Trinity House

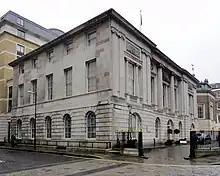
Trinity House headquarters at Tower Hill, London, built in 1796.

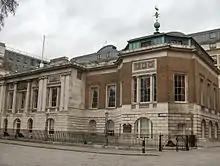
Trinity House, London (2007)

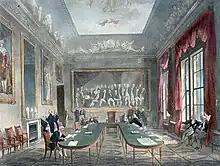
A meeting at Trinity House

The Corporation of Trinity House of Deptford Strond, also known as Trinity House (and formally as The Master, Wardens and Assistants of the Guild Fraternity or Brotherhood of the most glorious and undivided Trinity and of St Clement in the Parish of Deptford Strond in the County of Kent), is the official authority for lighthouses in England, Wales, the Channel Islands and Gibraltar. Trinity House is also responsible for the provision and maintenance of other navigational aids, such as lightvessels, buoys, and maritime radio/satellite communication systems. It is also an official deep sea pilotage authority, providing expert navigators for ships trading in Northern European waters.